When We're in Love

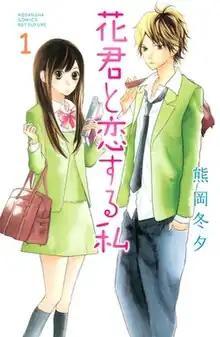
Cover of the first volume

is a Japanese manga series written and illustrated by Fuyu Kumaoka. It began serialization on Kodansha's "shōjo" manga magazine "Bessatsu Friend" in April 2011.